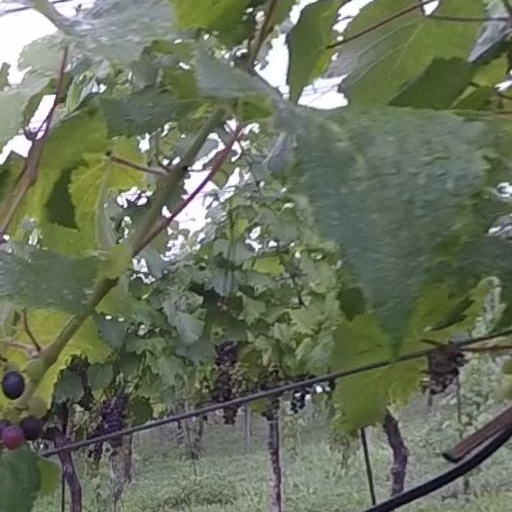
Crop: grape